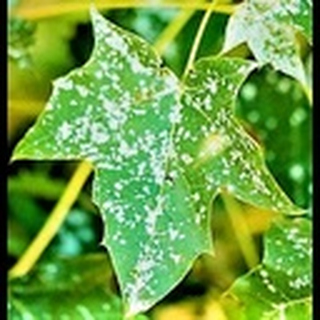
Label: cotton_powdery_mildew